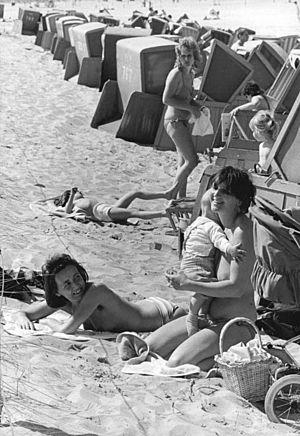
Un Strandkorb en allemand ou Strandkurv en danois est un fauteuil muni d'un petit toit pour protéger son utilisateur du vent, du soleil, de la pluie et du sable.